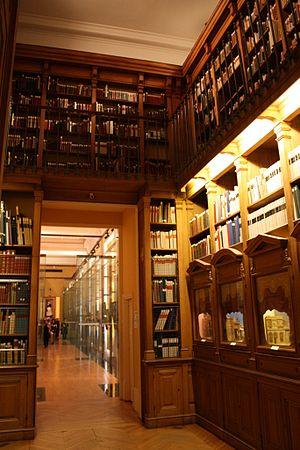
La Bibliothèque nationale de France, ainsi dénommée depuis 1994, est la bibliothèque nationale de la République française, inaugurée sous cette nouvelle appellation le 30 mars 1995 par le président de la République, François Mitterrand. Héritière des collections royales constituées depuis le Moyen Âge, elle possède l'un des fonds les plus riches du monde.